Air conditioning

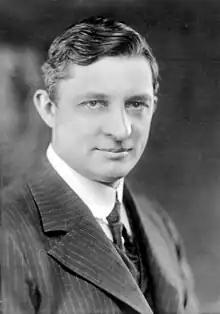
Willis Carrier, who is credited with building the first modern electrical air conditioning unit

In 1901, American inventor Willis H. Carrier built what is considered the first modern electrical air conditioning unit. In 1902, he installed his first air-conditioning system, patented "air conditioning" in 1906, and by 1914, the first domestic air conditioning was installed. Innovations in the latter half of the 20th century allowed more ubiquitous air conditioner use. In 1945, Robert Sherman of Lynn, Massachusetts, invented a portable, in-window air conditioner that cooled, heated, humidified, dehumidified, and filtered the air. The first inverter air conditioners were released in 1980–1981.